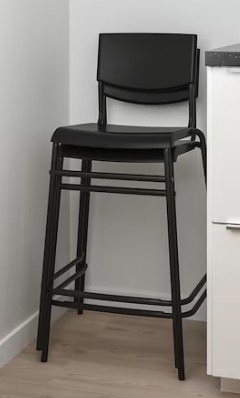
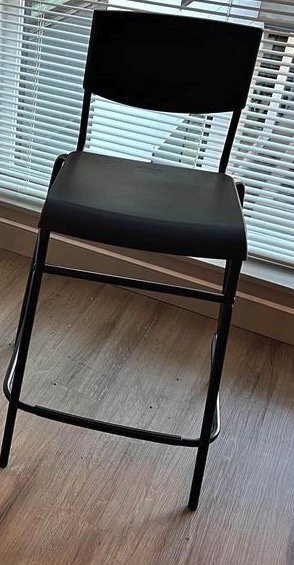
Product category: stool
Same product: yes